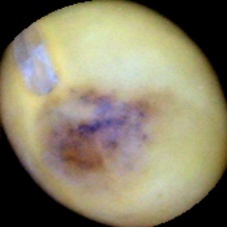
Label: Spotted